Peter Shapiro (concert promoter)

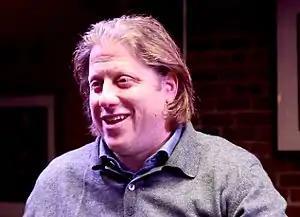
Peter Shapiro in 2016

Peter Shapiro (born September 7, 1972) is an American club owner, concert promoter, filmmaker, magazine publisher, author and entrepreneur from New York City. He is widely known as the promoter for , the Grateful Dead's 50th anniversary "final shows". Shapiro first gained renown through two films that screened at the Sundance Film Festival: "Tie-Died: Rock 'n Roll's Most Deadicated Fans" (1995) and "American Road" (1997). He has gone on to produce numerous other projects including "U2 3D" (2007) and "All Access: Front Row. Backstage. Live!" (2001). The Producers Guild of America identified him as one of "The Digital 25: Visionaries, Innovators and Producers of 2009". On June 8, 2016, Shapiro was honored at the annual gala of the BRIC Celebrate Brooklyn! Festival.